Lois Mailou Jones

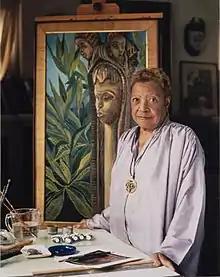
Lois Jones in her studio, c. 1977

Jones painted "Arreau, Hautes-Pyrenees" in France during one of her many trips to France between the years of 1945-1953 where she shared a summer studio with Celine Marie Tabary in Cabris, France While in France a part of her inspiration was Tabary, also a painter, whom Jones worked with for many years. Tabary submitted Jones' paintings for consideration for jury prizes since works by African-American artists were not always accepted. Jones traveled extensively with Tabary, including to the south of France. They frequently painted each other. They taught art together in the 1940s. Arreau, Hautes-Pyrenees which is an oil on canvas landscape that stars a hillside in the South of France. The French influence and post-impressionist influences are highlighted as Jones employees use rich oranges, yellows, and tans, complemented with clean blues and delicate greens while remaining in a tonally warm palette. The geometric houses echo an asymmetric composition that echoes the post-impressionist influences on Jones at the time. This influence can be recognized through her landscape and documentary portraits of people and landscapes in France and America between the years of 1948–1953.